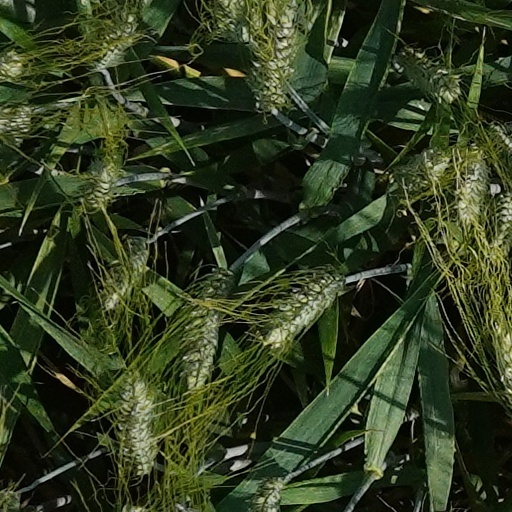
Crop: wheat